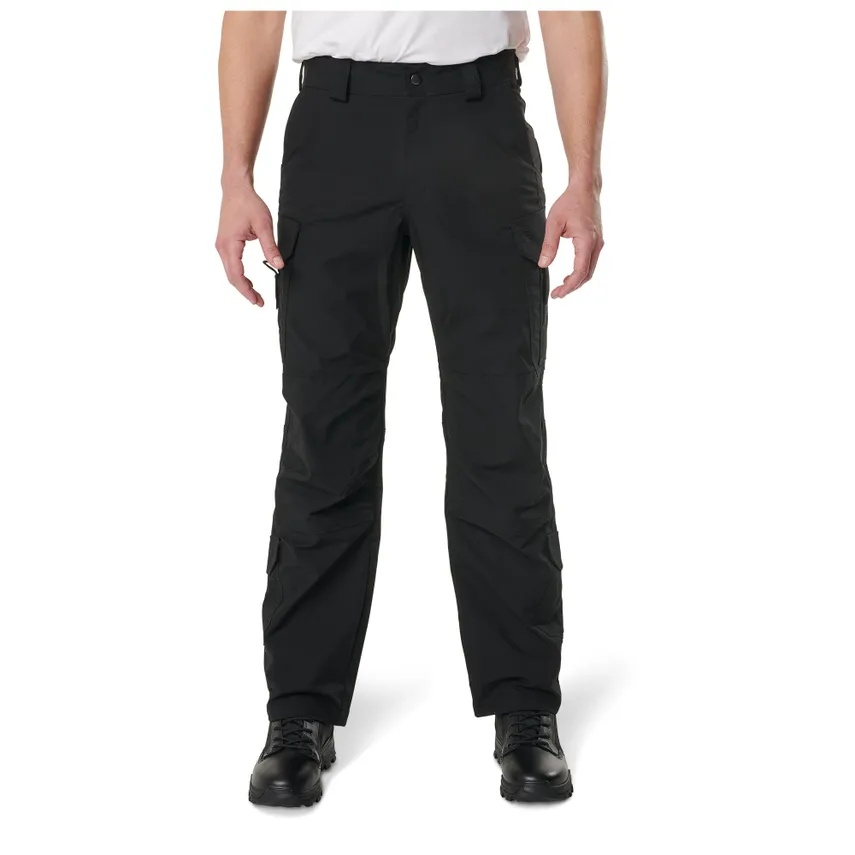
74482 STRYKE EMS PANT BLACK
STRYKE EMS PANTS
Brand: 5.11 INC.
Category: Business & Industrial > Medical > Scrub Caps